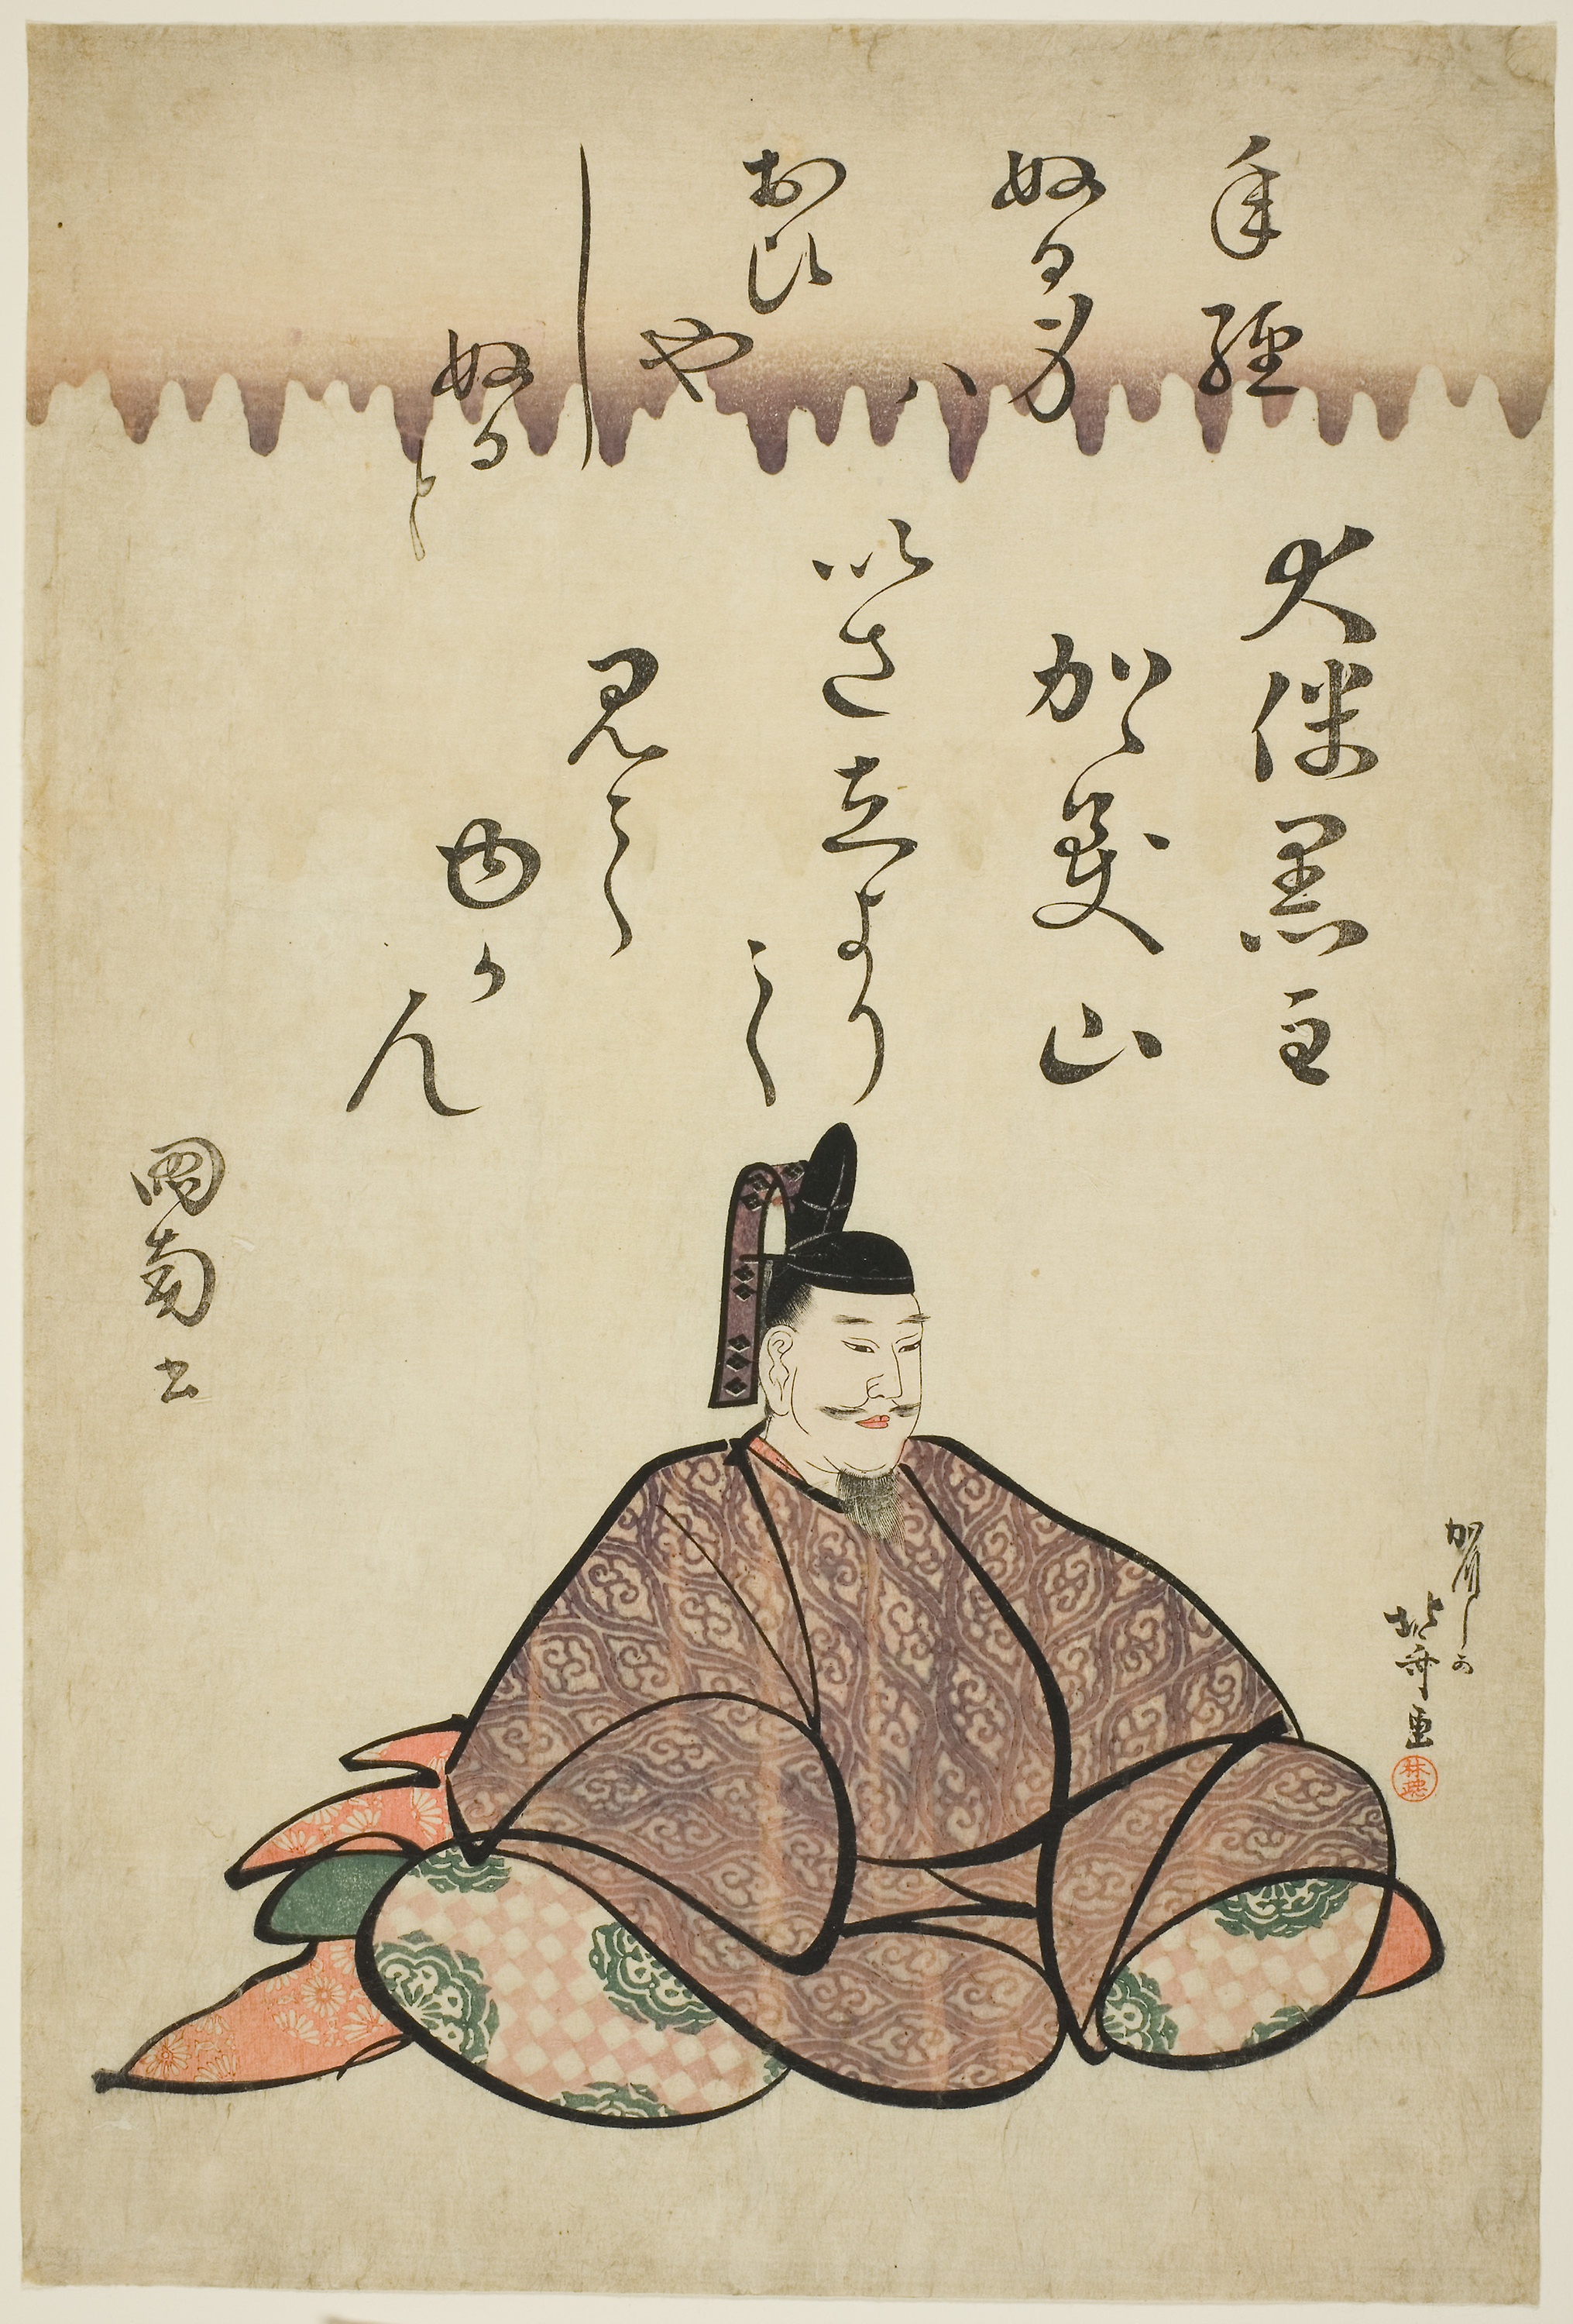
text, art, calligraphy, illustration, font, paper, costume design, artwork